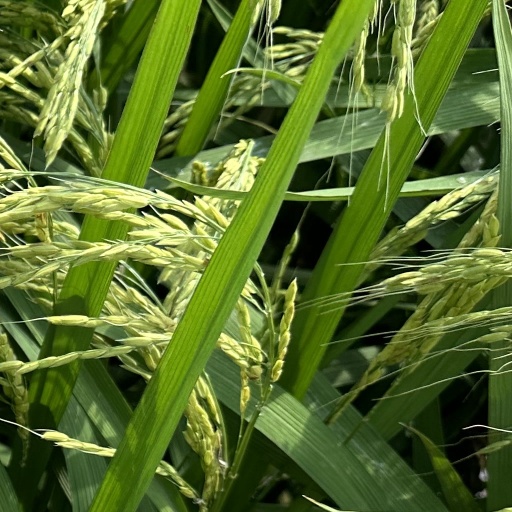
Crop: rice